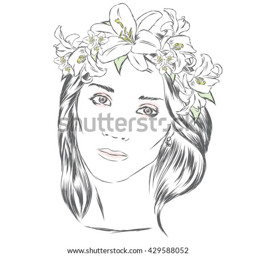
beautiful girl wearing a wreath of roses .